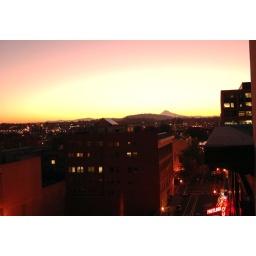
In the office early and the sky lit up. Thats Mt. Hood in the distance.